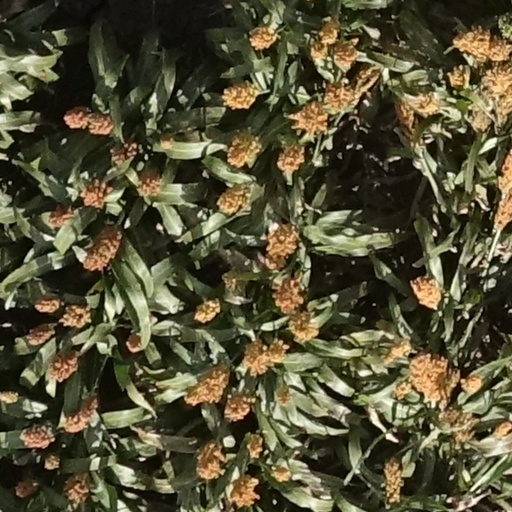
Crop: sorghum